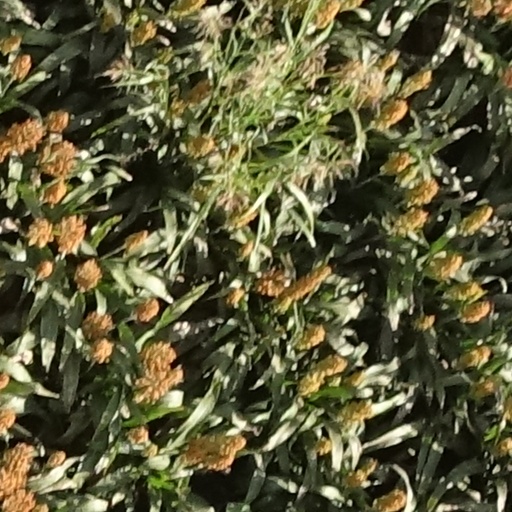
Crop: sorghum